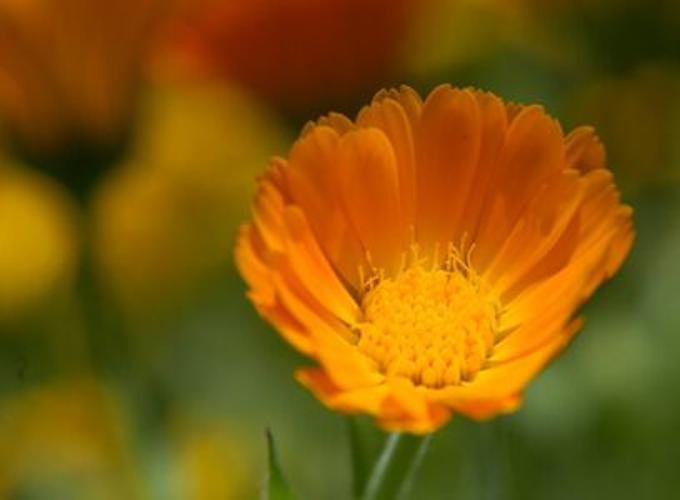
Label: english marigold